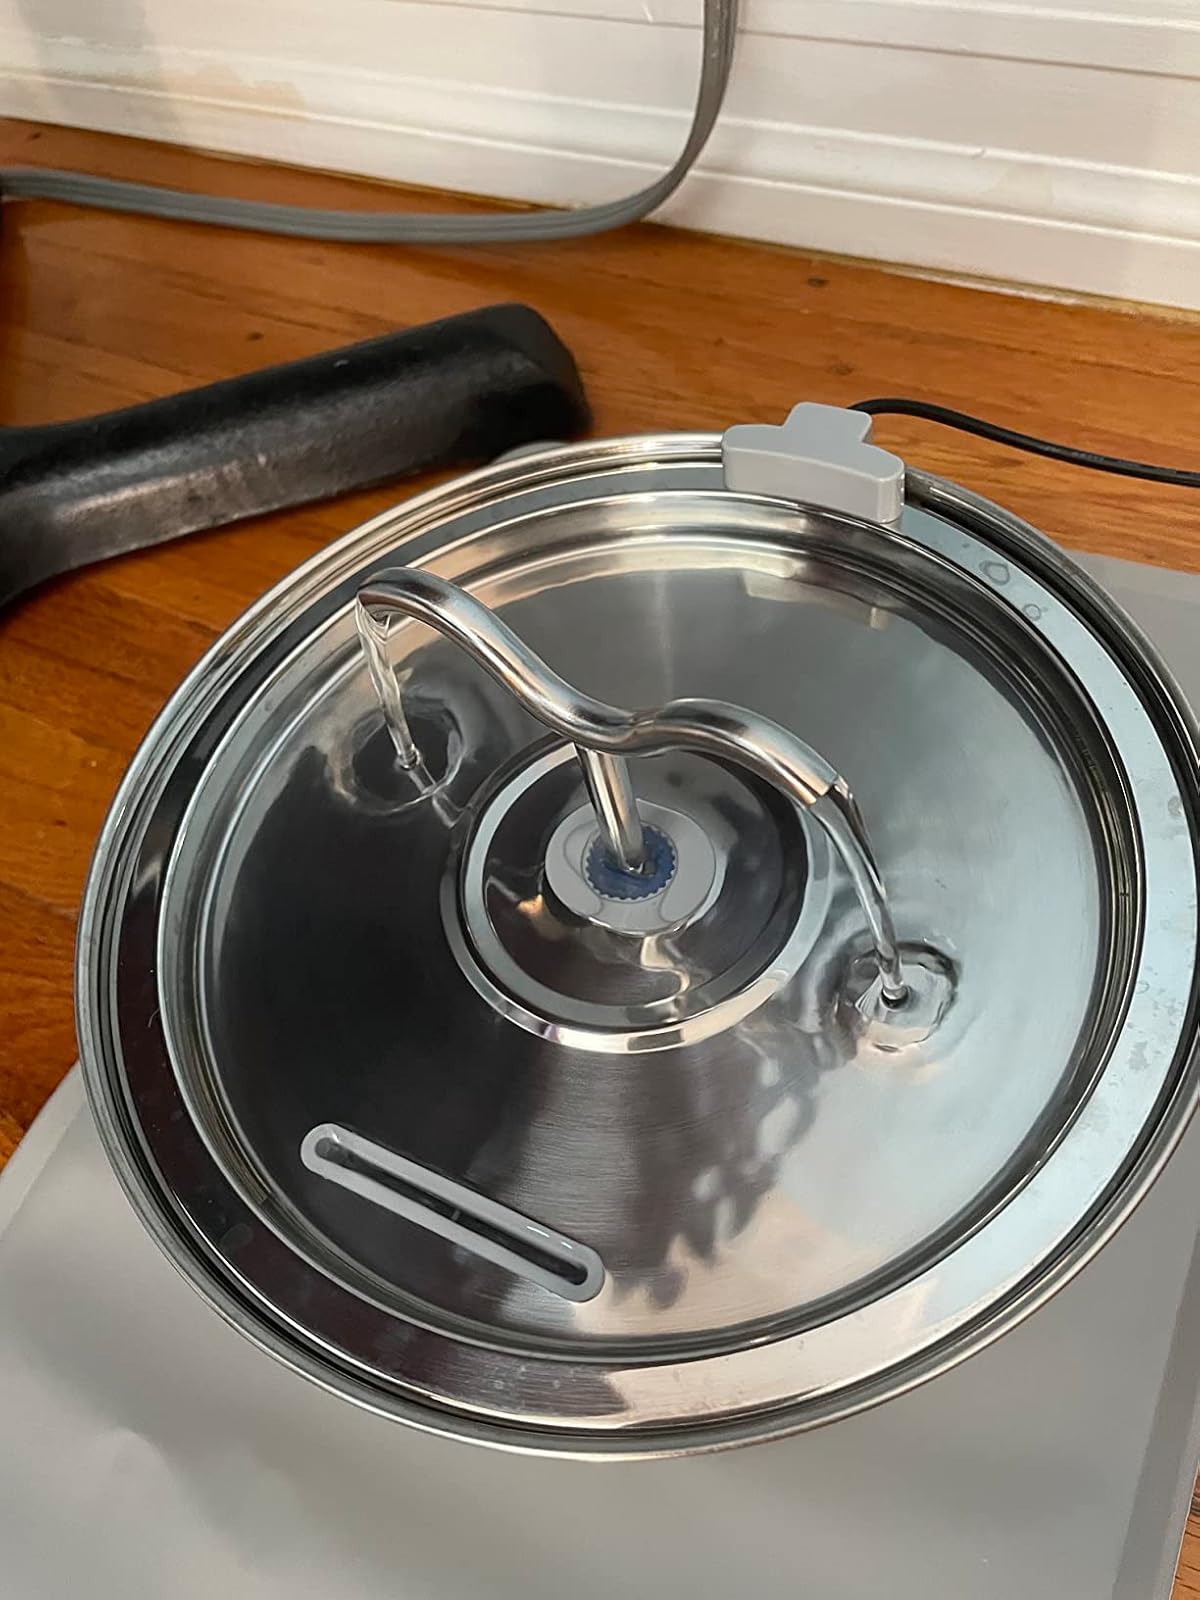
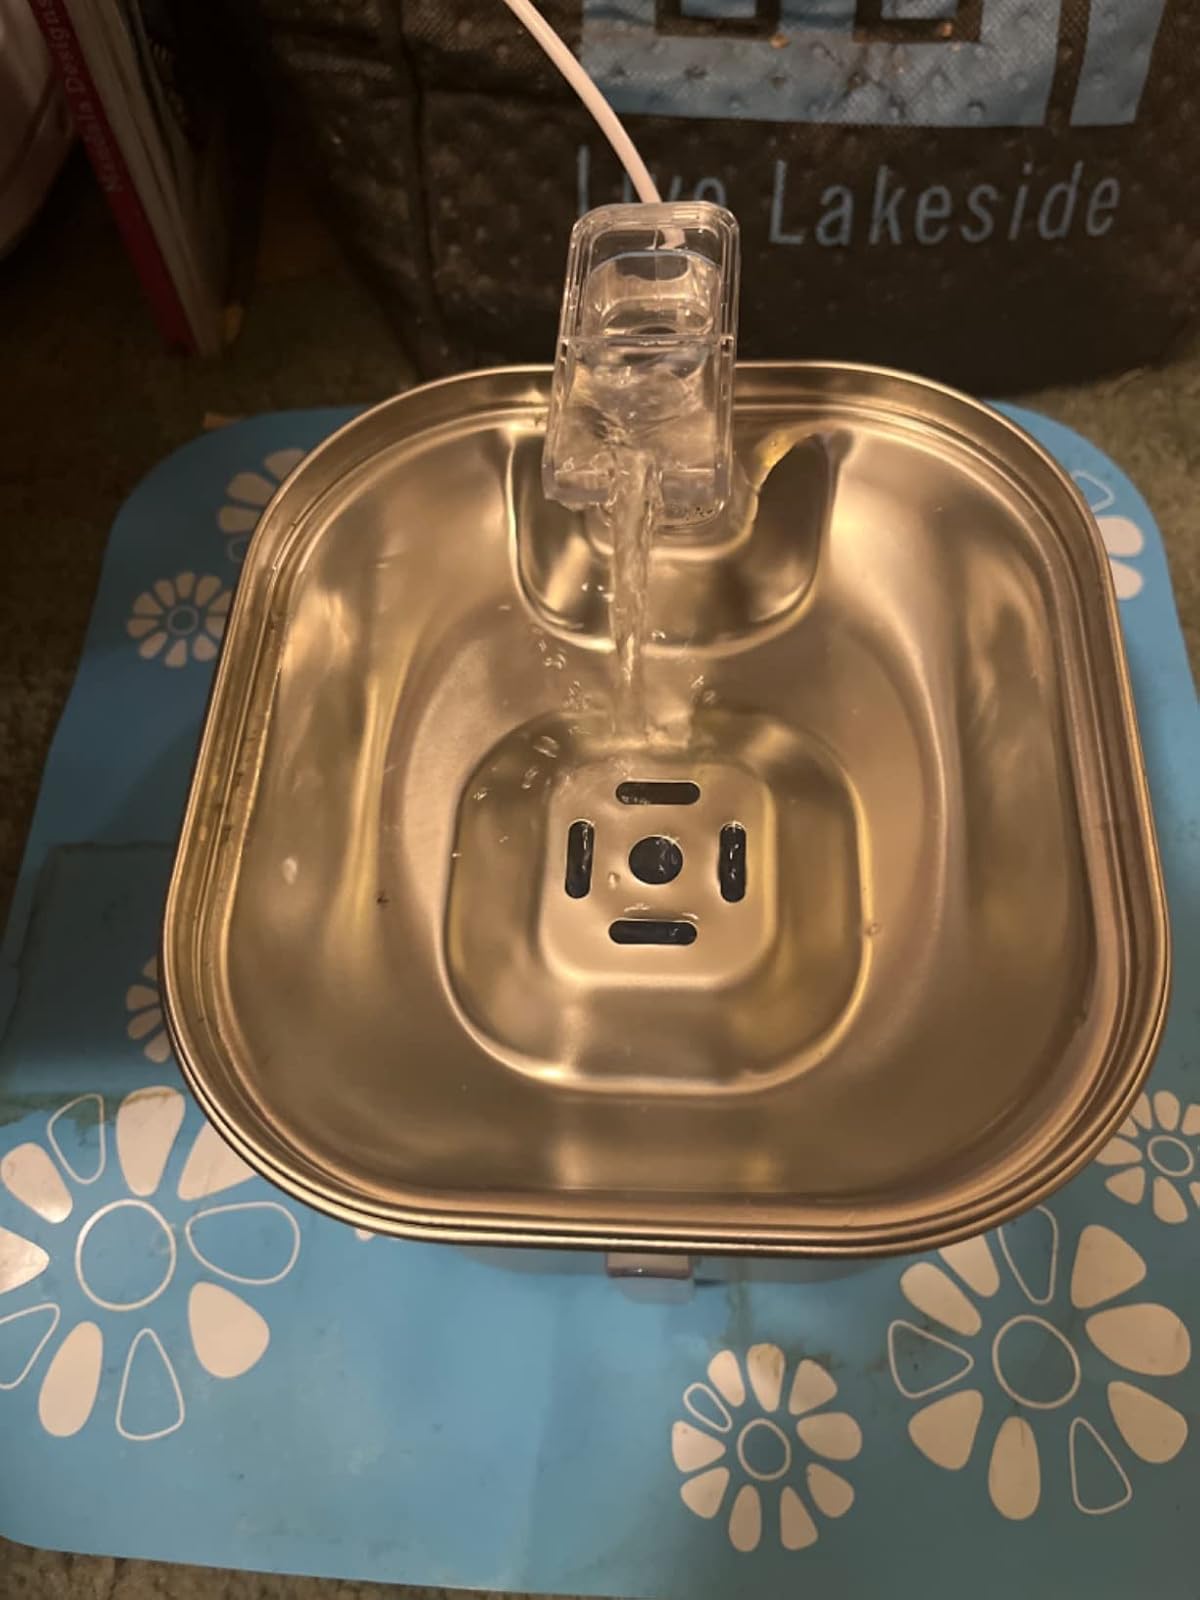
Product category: items_bowl
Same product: no